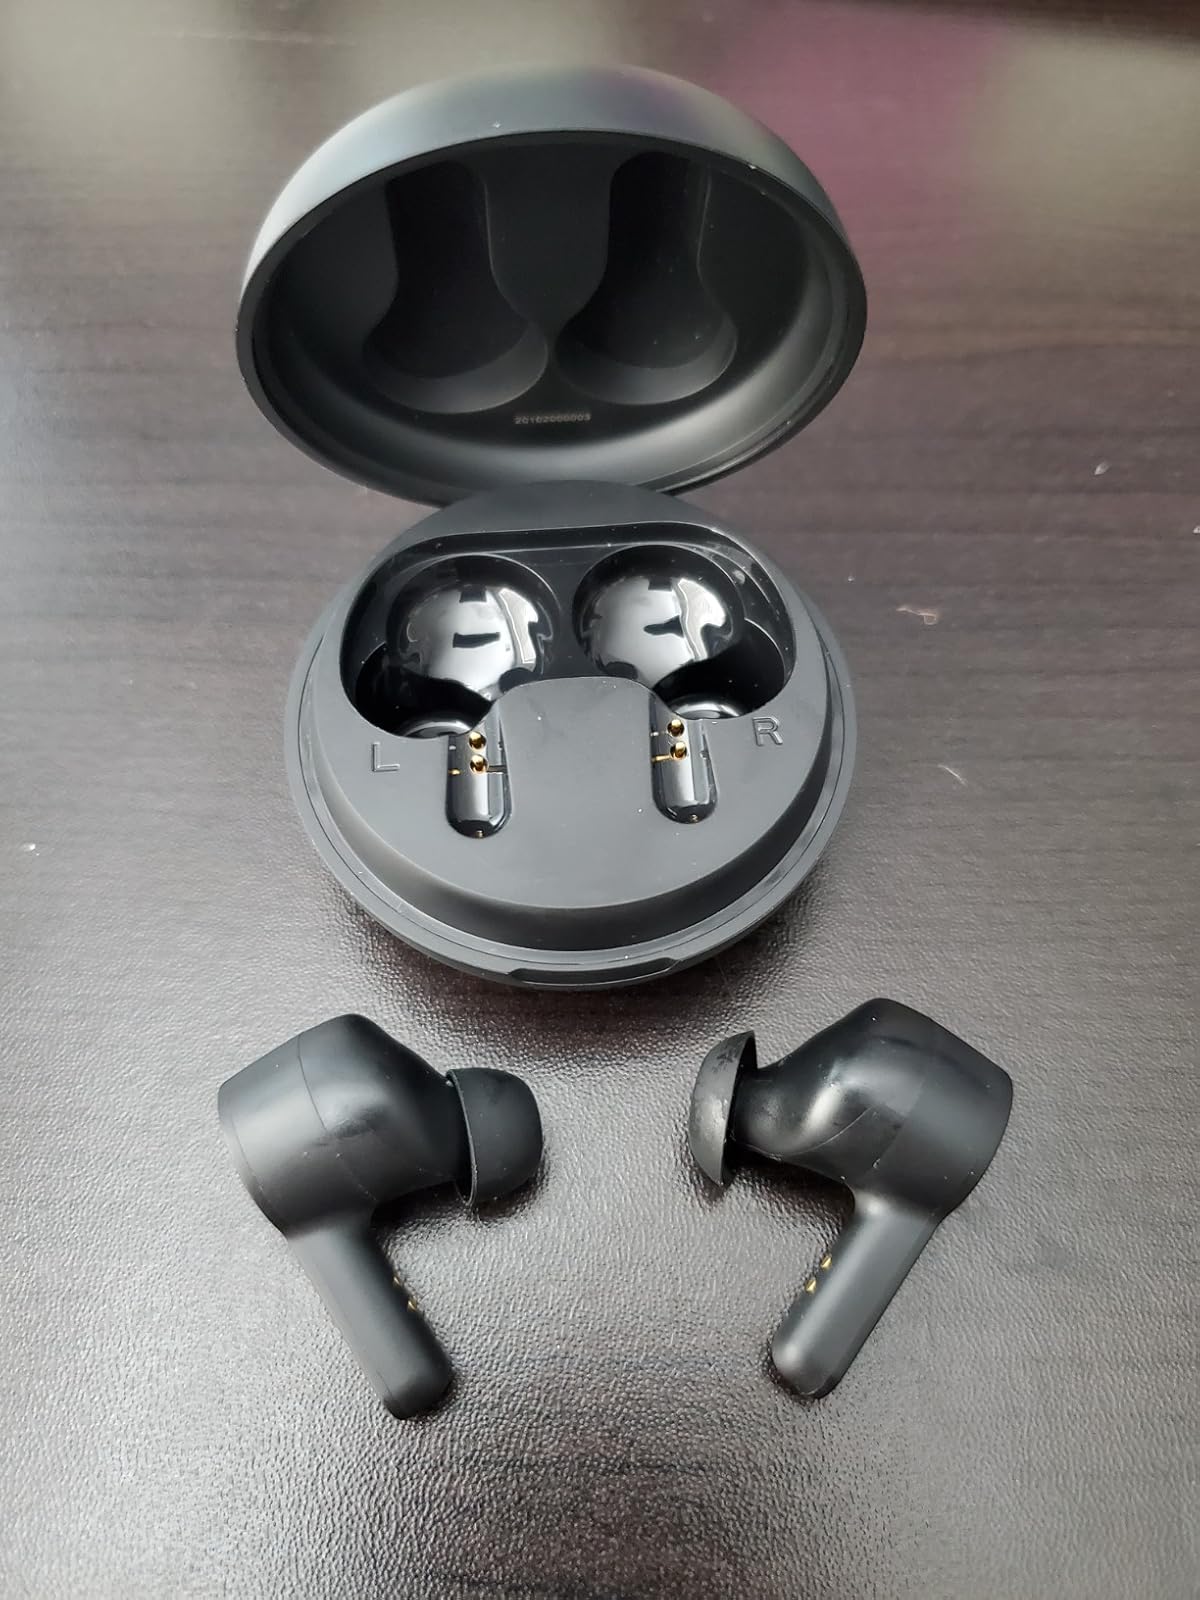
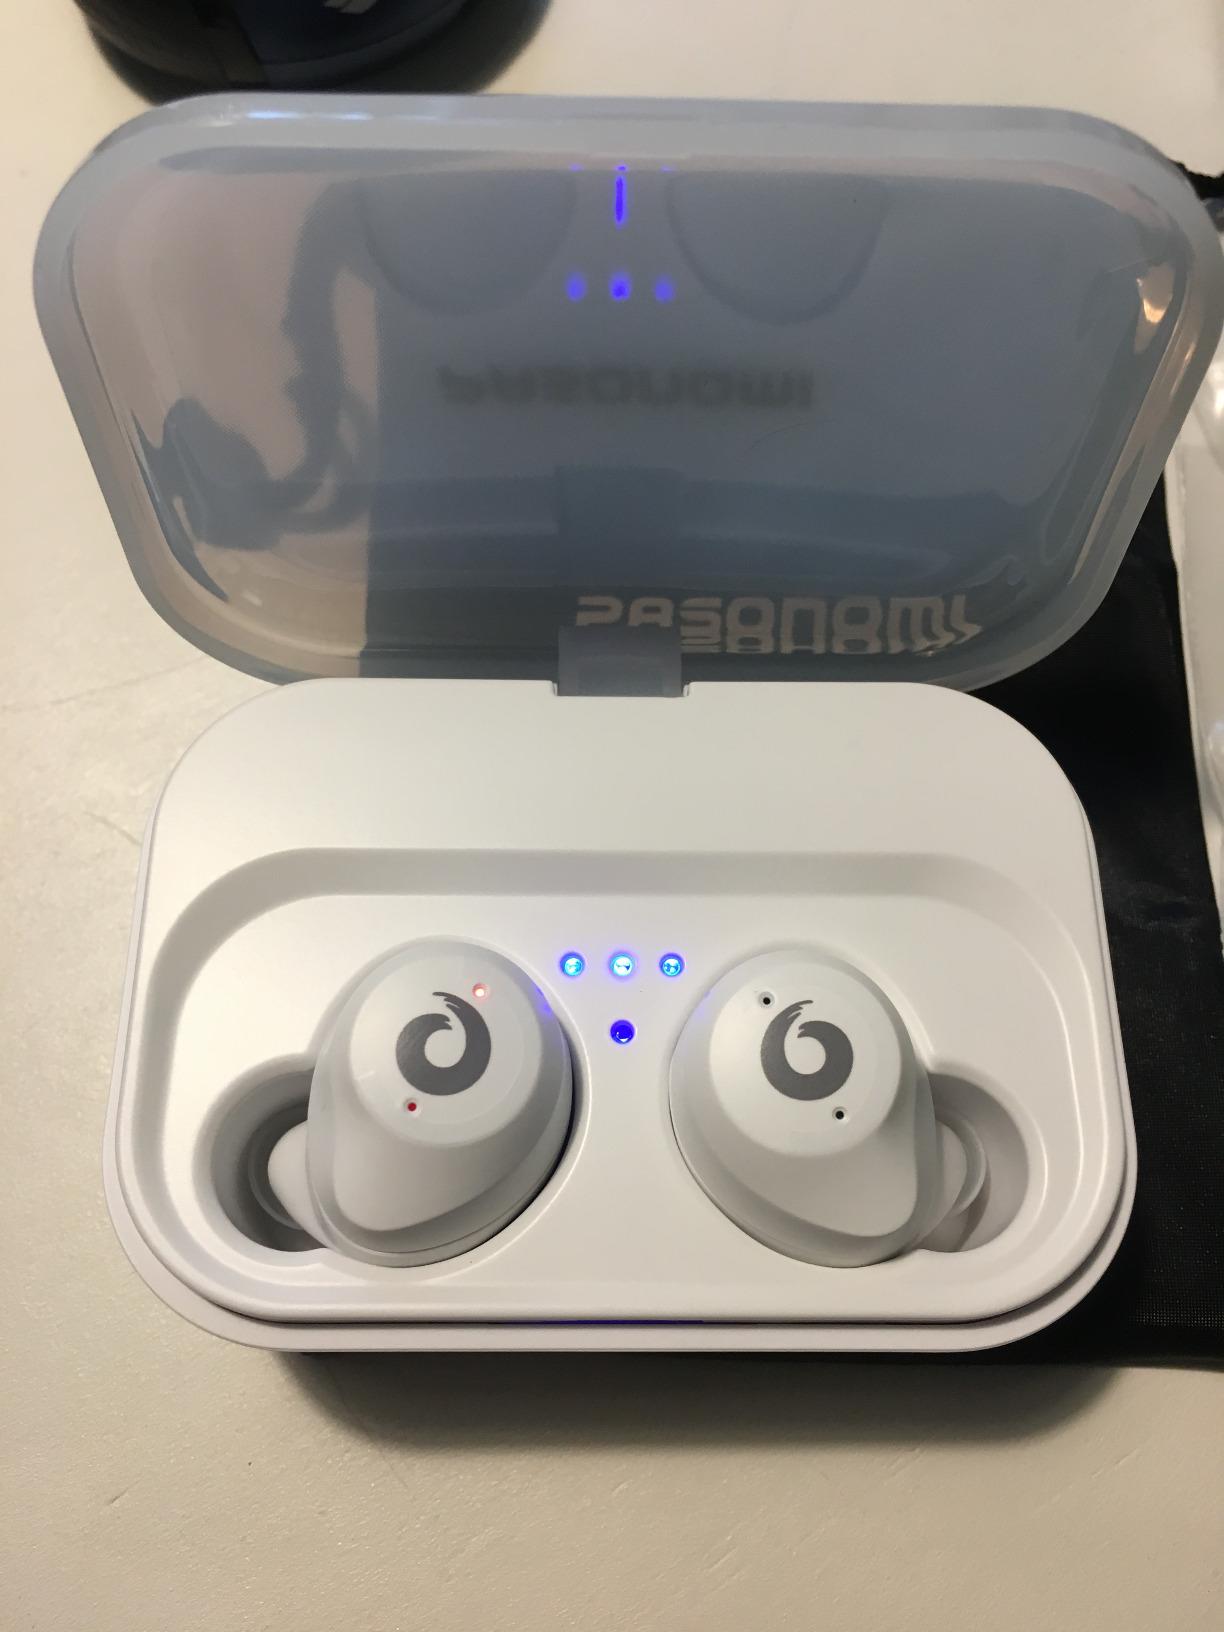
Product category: earbuds
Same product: no